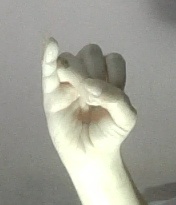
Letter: meem